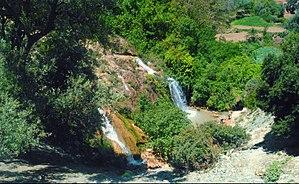
Taza est une ville située au nord-est du Maroc dans le couloir de Taza, un col de montagne où les montagnes du Rif et du Moyen Atlas se rejoignent. La ville est le chef-lieu de sa province. Elle est à 220 km de Oujda et 316 km de Rabat. Le nom de la ville vient du tamazight «Tizi» qui signifie le col. La ville de Taza est situé dans le Pays Ghiata. C'est une ville multi-ethnique car elle est habitée par plusieurs tribus zénètes des environs : les tribus arabophones et berbérophones. Culturellement et géographiquement, Taza fait partie de l'Oriental marocain, lequel débute aux environs de Oued Amlil, à l'ouest de Taza.